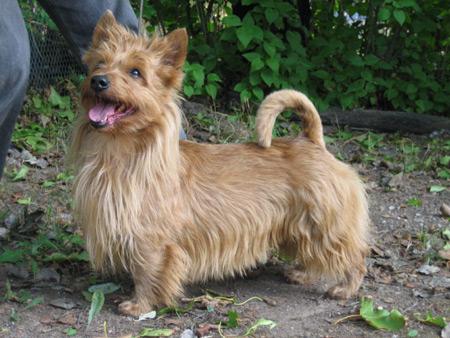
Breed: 202-n000020-Australian_terrier